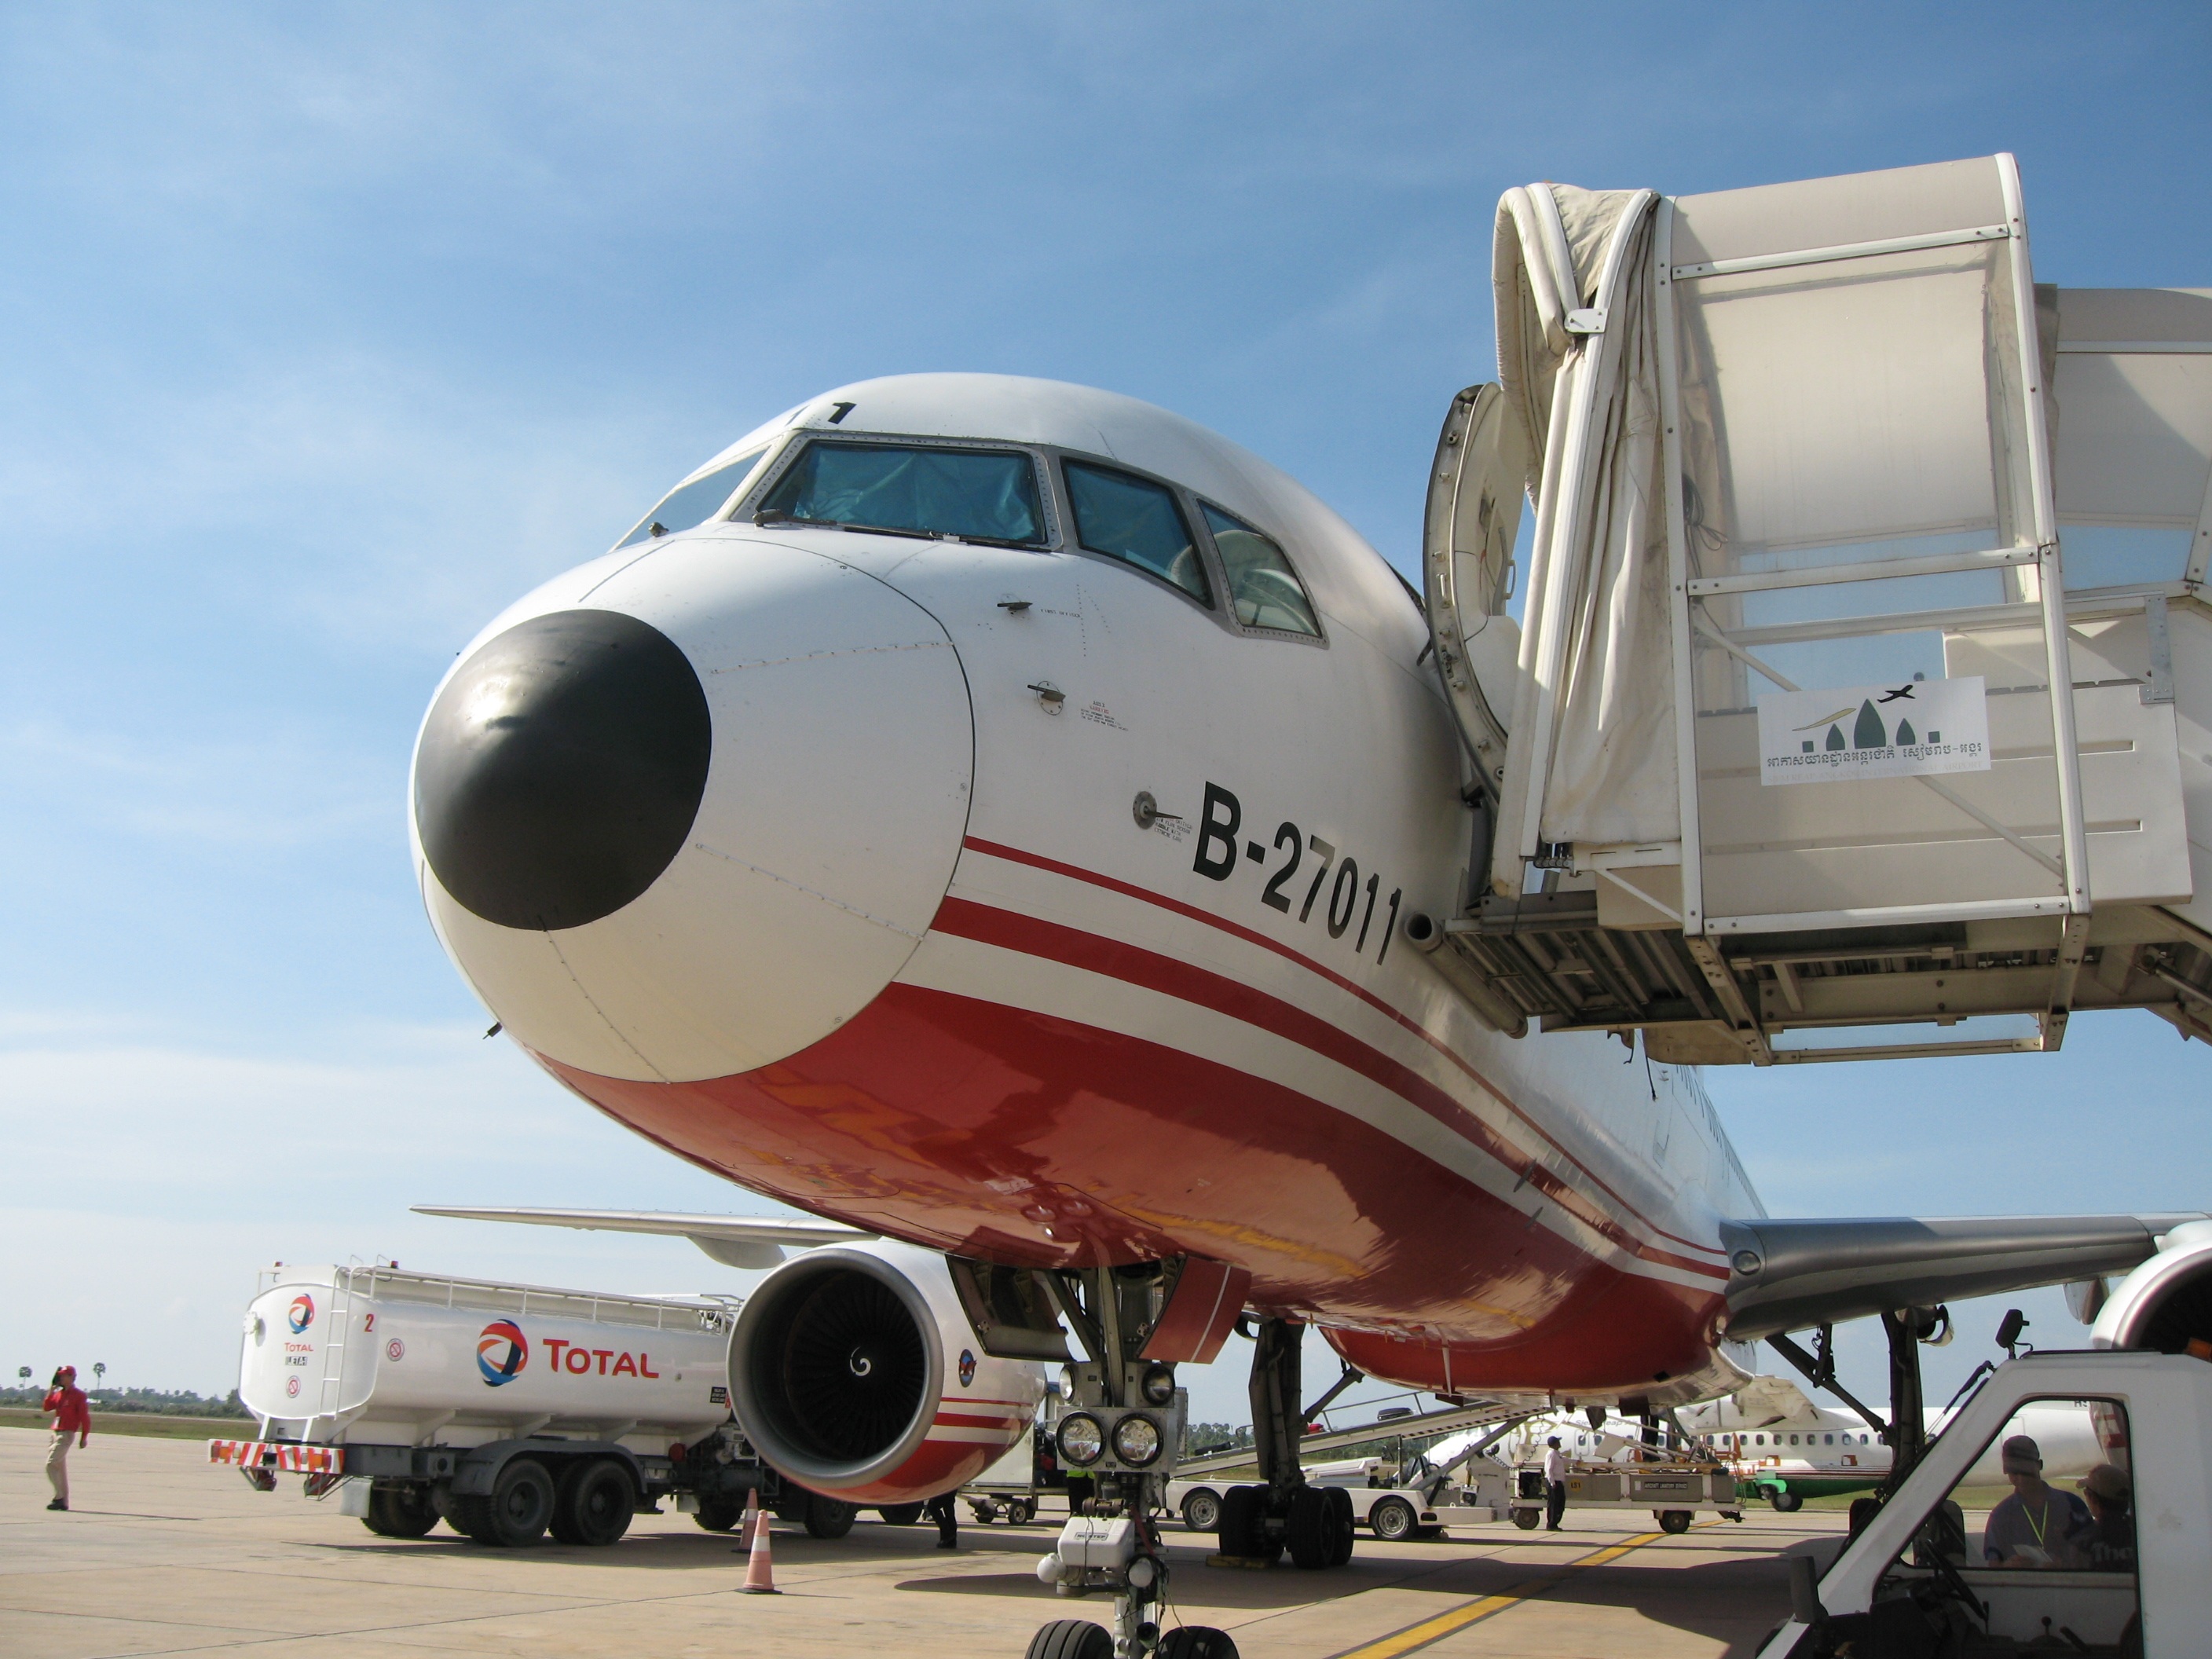
airport, airplane, plane, aircraft, vehicle, airline, aviation, flight, airliner, light aircraft, air force, jet aircraft, airstrip, air travel, atmosphere of earth, wide body aircraft, aerospace engineering, aircraft engine, business jet, to divert